ESPN NFL 2K5

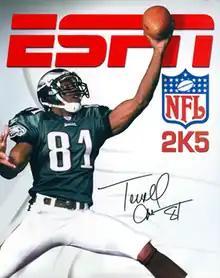
Cover art featuring Terrell Owens

ESPN NFL 2K5 is an American football video game developed by Visual Concepts for the PlayStation 2 and Xbox consoles. Co-Published by Global Star Software and Sega, it is the sixth installment of the "NFL 2K series" and the last to use official National Football League (NFL) licensing. Gameplay is presented as a live ESPN television broadcast and features the voices and digital likenesses of multiple ESPN on-air personalities.